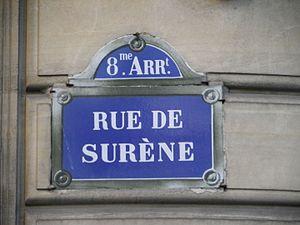
Plaque rue de Surène à Paris
Cet article donne une liste des voies du 8ᵉ arrondissement de Paris, en France.
La rue de Surène est une voie du 8ᵉ arrondissement de Paris.